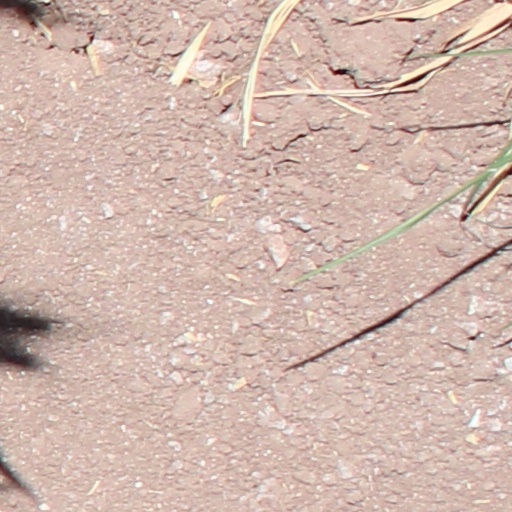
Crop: wheat